Echizen, Fukui

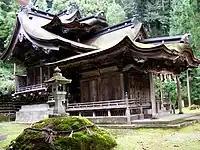
Ōtaki Shrine

Following the Meiji Restoration, the area of present-day Echizen city was organised into Nanjō District within Fukui Prefecture. With the establishment of the modern municipalities system on April 1, 1889, the town of Takefu was created. It was named after an ancient Min'yō (folk song) called "Saibara", in the area of Echizen-Fuchū was known as "Takefu" during the Nara and Heian periods.